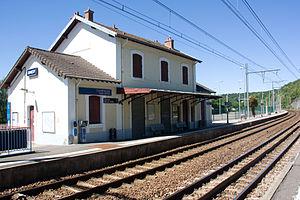
La gare de Champagne-sur-Seine est une gare ferroviaire française de la ligne de Corbeil-Essonnes à Montereau, située sur le territoire de la commune de Champagne-sur-Seine, dans le département de Seine-et-Marne, en région Île-de-France.